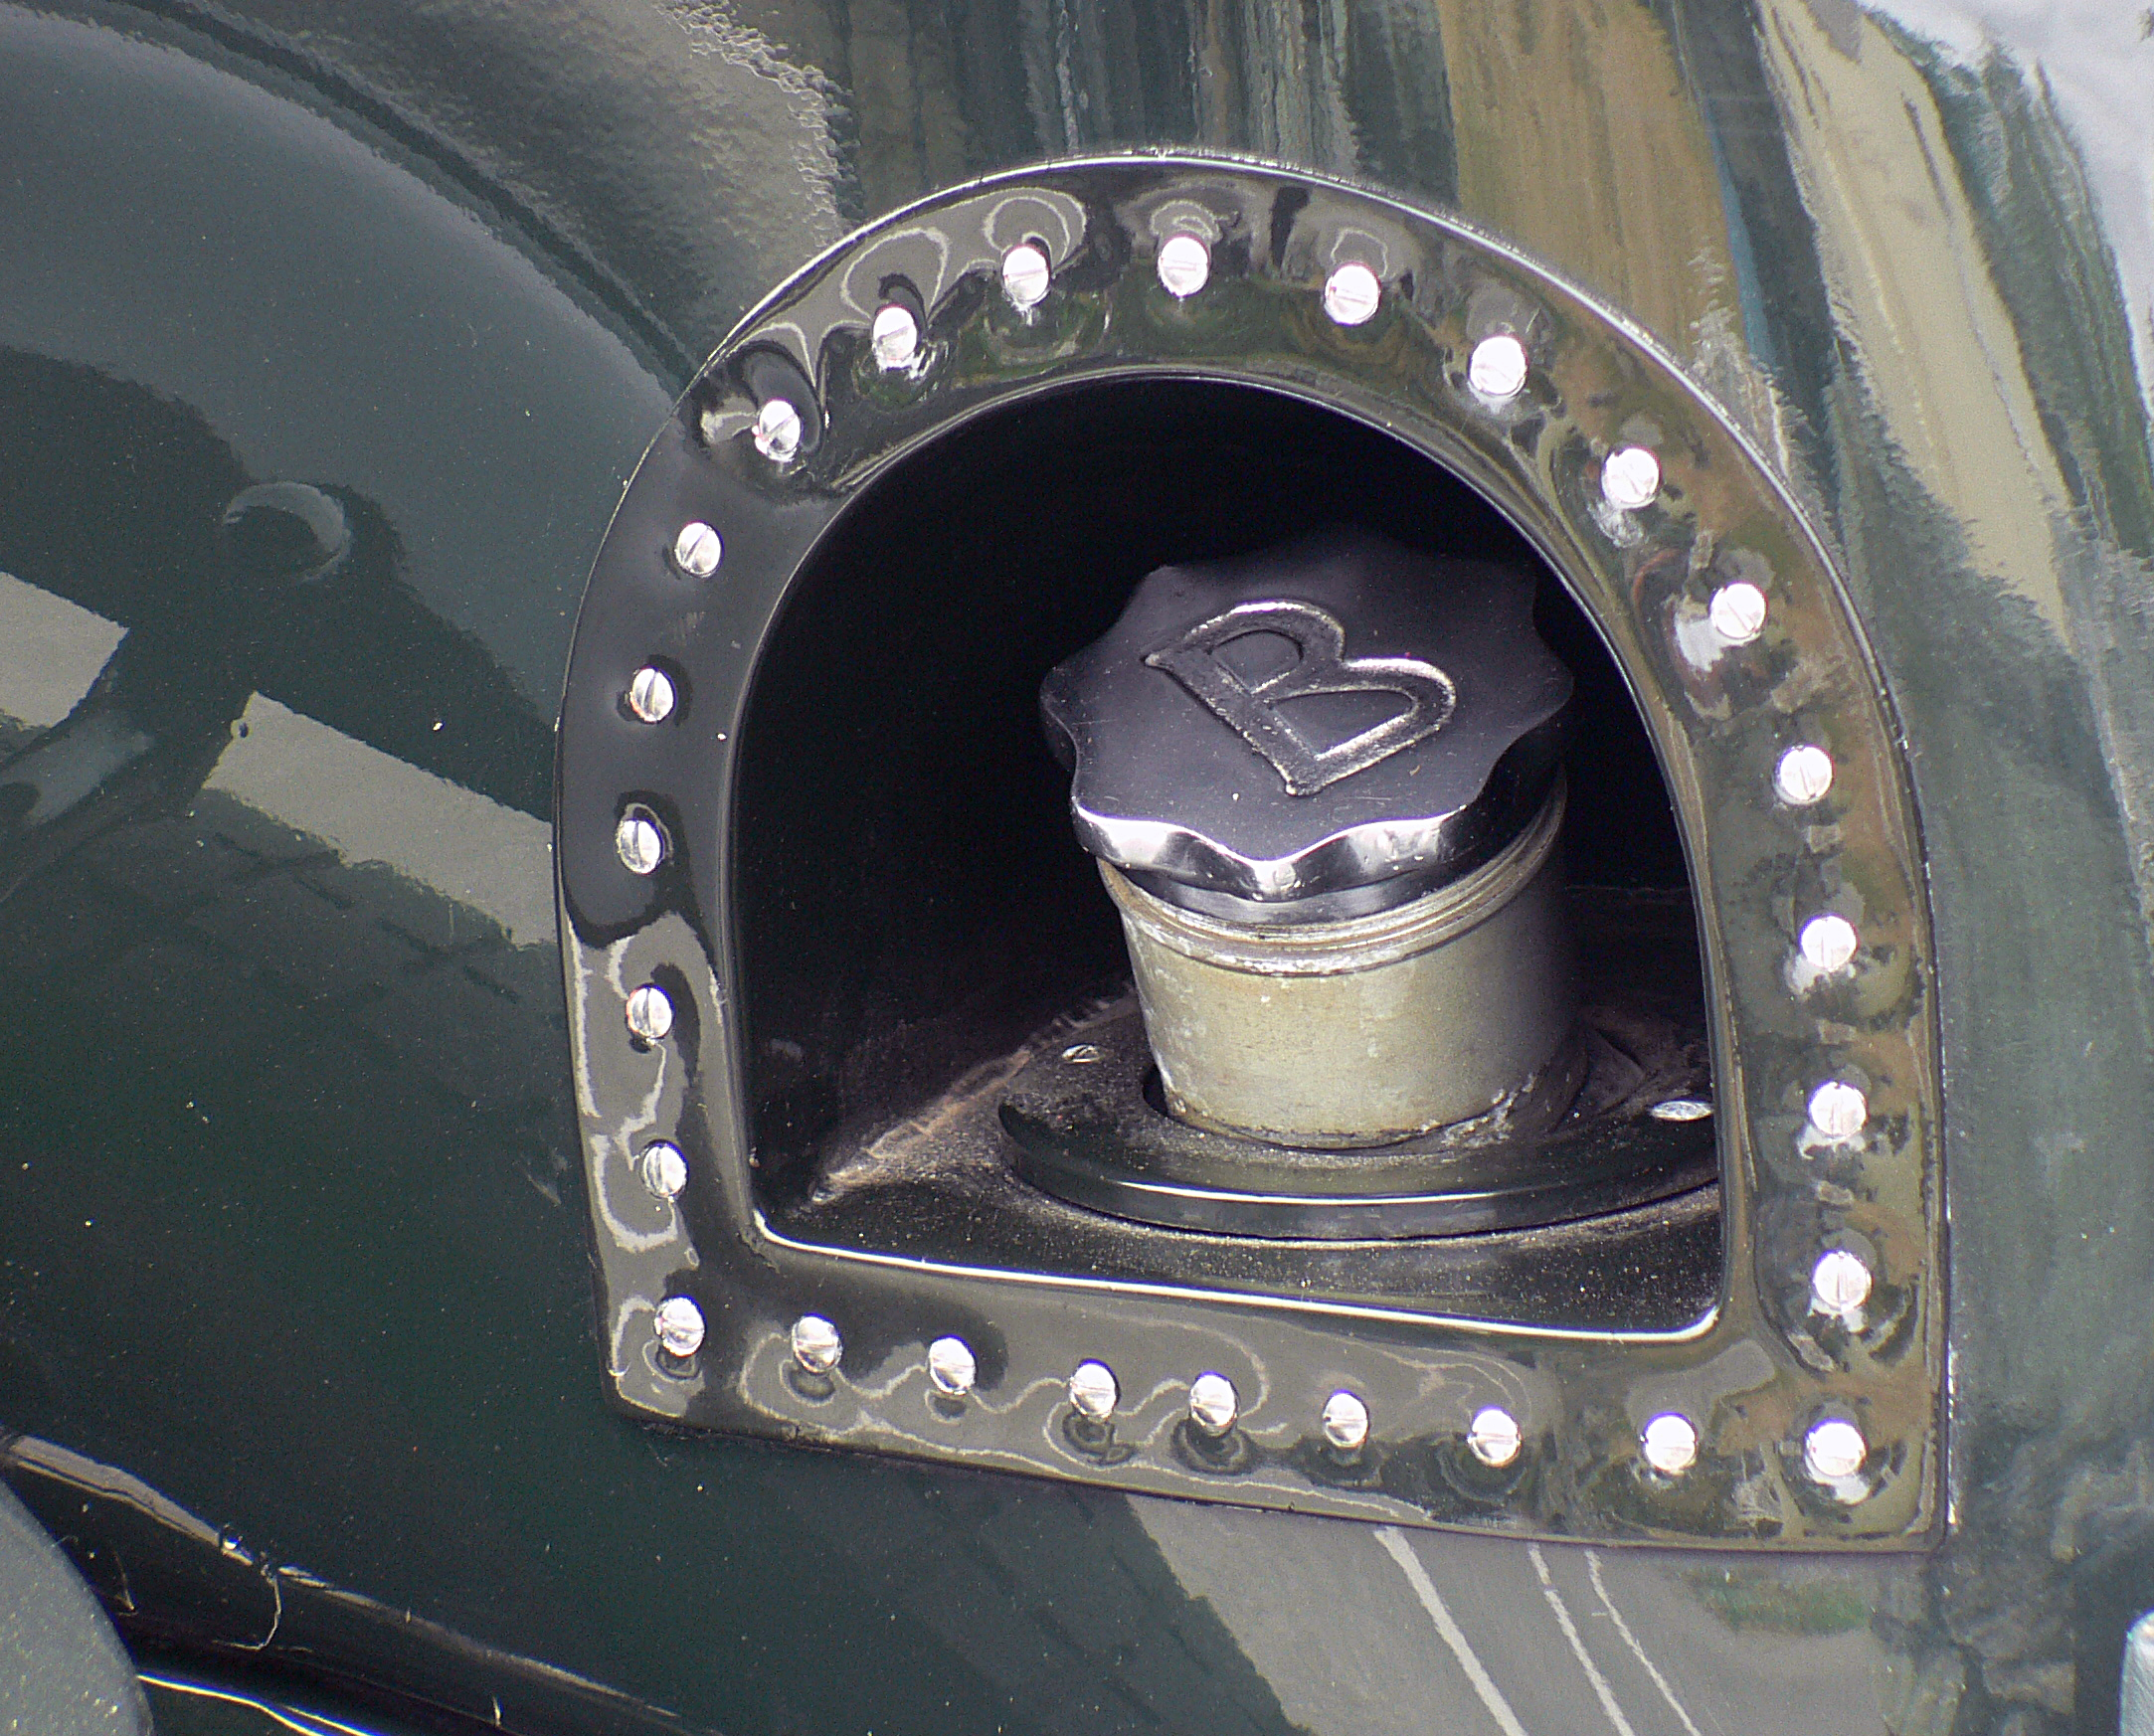
car, wheel, window, vehicle, motorcycle, tire, bumper, cars, sportscars, rim, racing, bridgecamera, carshows, fastcars, bentley, britishclassiccars, vintagebentleyrally, opentoptouringcar, 1930bentleyspeedsix, automotive exterior, automotive tire